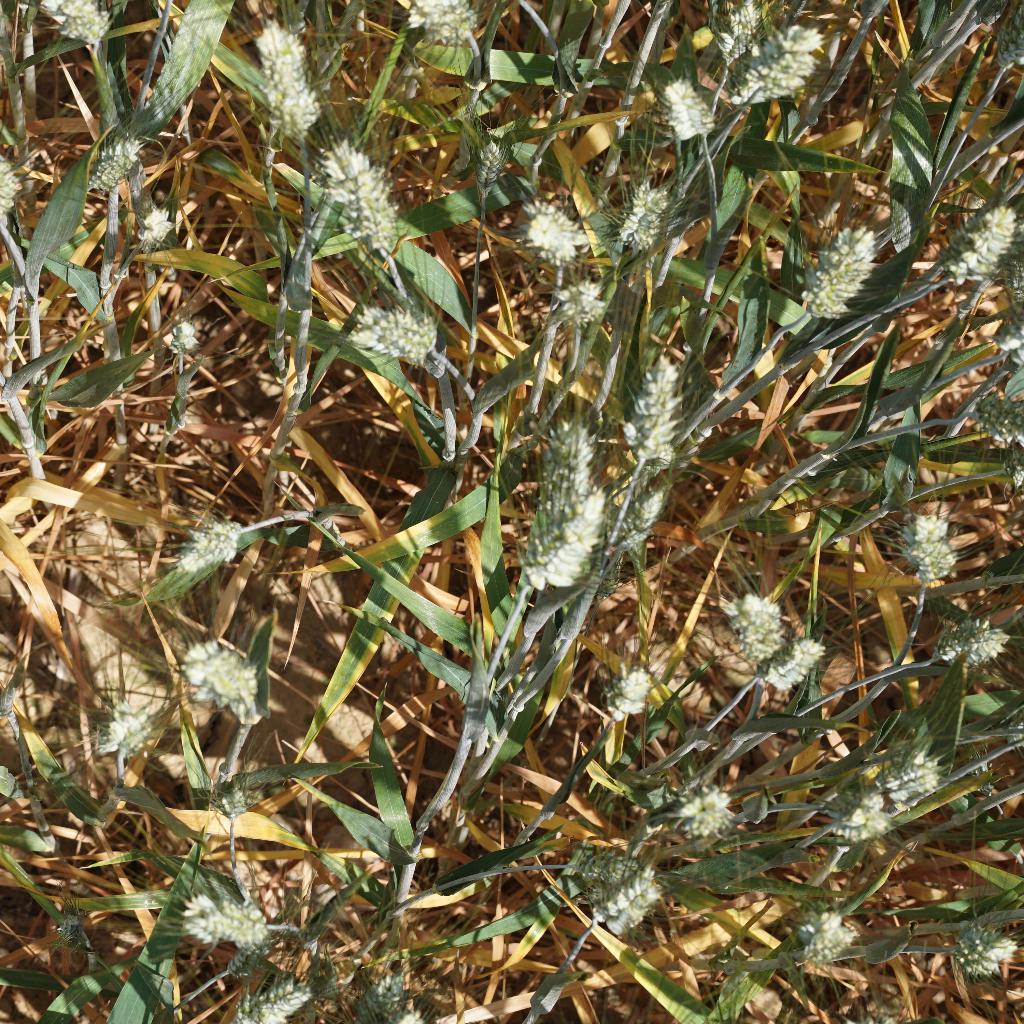
Country: France
Location: Gréoux
Wheat development stage: Filling